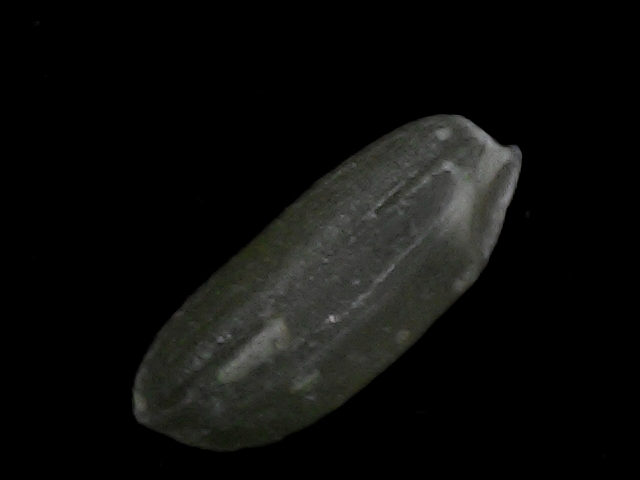
Rice variety: BD95